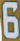
Number: 6